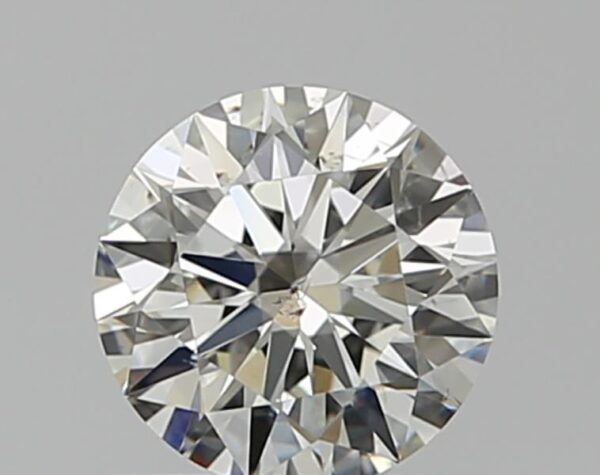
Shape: round
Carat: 0.59
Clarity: SI2
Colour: J
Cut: EX
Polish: EX
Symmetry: EX
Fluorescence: F
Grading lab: GIA
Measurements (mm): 5.4 x 5.42 x 3.3